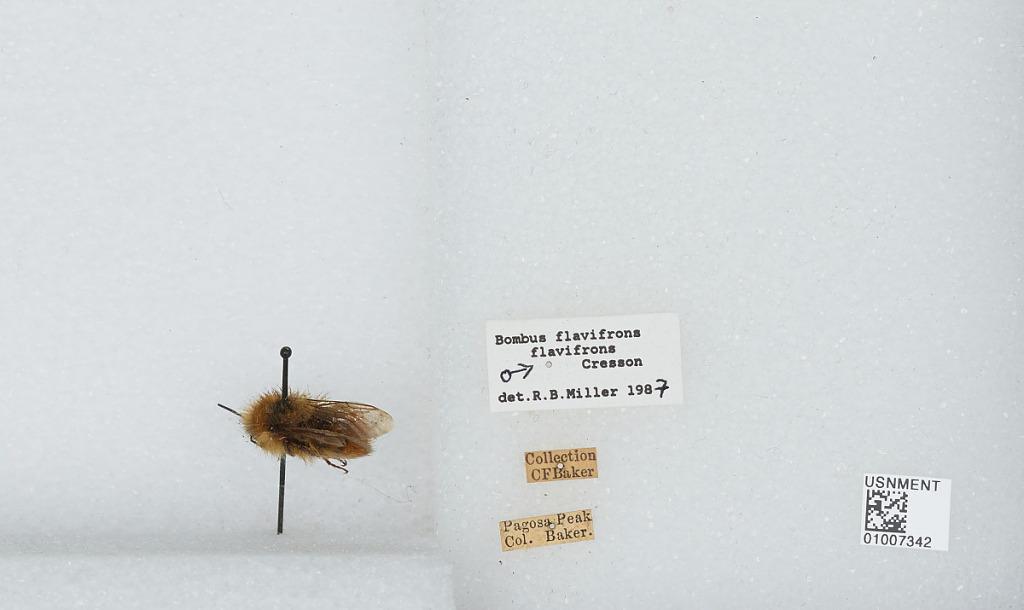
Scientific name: Bombus (Pyrobombus) flavifrons Cresson
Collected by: C. Baker
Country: United States
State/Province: Colorado
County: Mineral
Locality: Pagosa Peak
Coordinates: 37.4436, -107.067
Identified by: Miller, R. B.